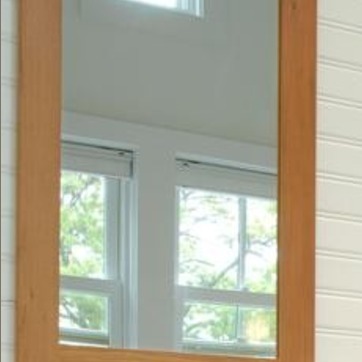
Material: mirror